Park Chan-wook

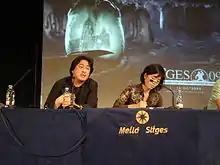
Park at the Festival Internacional de Cinema de Catalunya 2009

In 2009, Park directed the vampire film "Thirst", starring Song Kang-ho, which won the Prix du Jury (alongside "Fish Tank," directed by Andrea Arnold) at the 2009 Cannes Film Festival. He considered directing "Tinker Tailor Soldier Spy" but ultimately turned it down. In 2011, Park said his new fantasy-horror film "Paranmanjang (Night Fishing)" was shot entirely on the iPhone. The film was co-directed with Park's younger brother, Park Chan-kyong, who had no prior directing experience. It was nominated for Berlinale Shorts during the 2011 Berlin Film Festival and won the Golden Bear for Best Short Film.